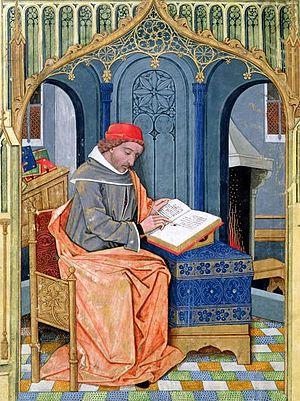
Matthaeus Platearius est un médecin de l'école de médecine de Salerne, à qui est attribuée la rédaction au XIIe siècle d'un ouvrage en latin sur les plantes médicinales intitulé Liber de simplici medicina, ou Circa Instans, traduit par la suite en français sous le titre de Livre des simples médecines. C'est à la fois une liste alphabétique et un manuel de simples basés sur le Vulgaris de Dioscoride, qui décrit l'aspect, la préparation et les utilisations de divers remèdes. Largement acclamé, édité pour la première fois en 1488, ce fut l'un des premiers herbiers médiévaux publiés grâce au nouveau procédé d'impression.